Ted Simmons

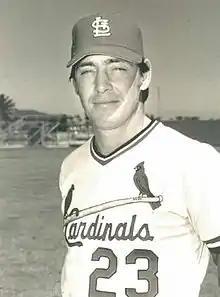
Simmons with the St. Louis Cardinals in 1978

Ted Lyle Simmons (born August 9, 1949), nicknamed "Simba", is an American former professional baseball player and coach. A switch-hitter, Simmons was a catcher for most of his Major League Baseball (MLB) career with the St. Louis Cardinals (1968–1980), the Milwaukee Brewers (1981–1985) and the Atlanta Braves (1986–1988). Although he was often overshadowed by his contemporary, Johnny Bench, Simmons is considered one of the best hitting catchers in MLB history. While his power numbers paled in comparison to Bench, Simmons still managed to hit for a higher batting average despite playing home games in a notoriously tough hitter's park.